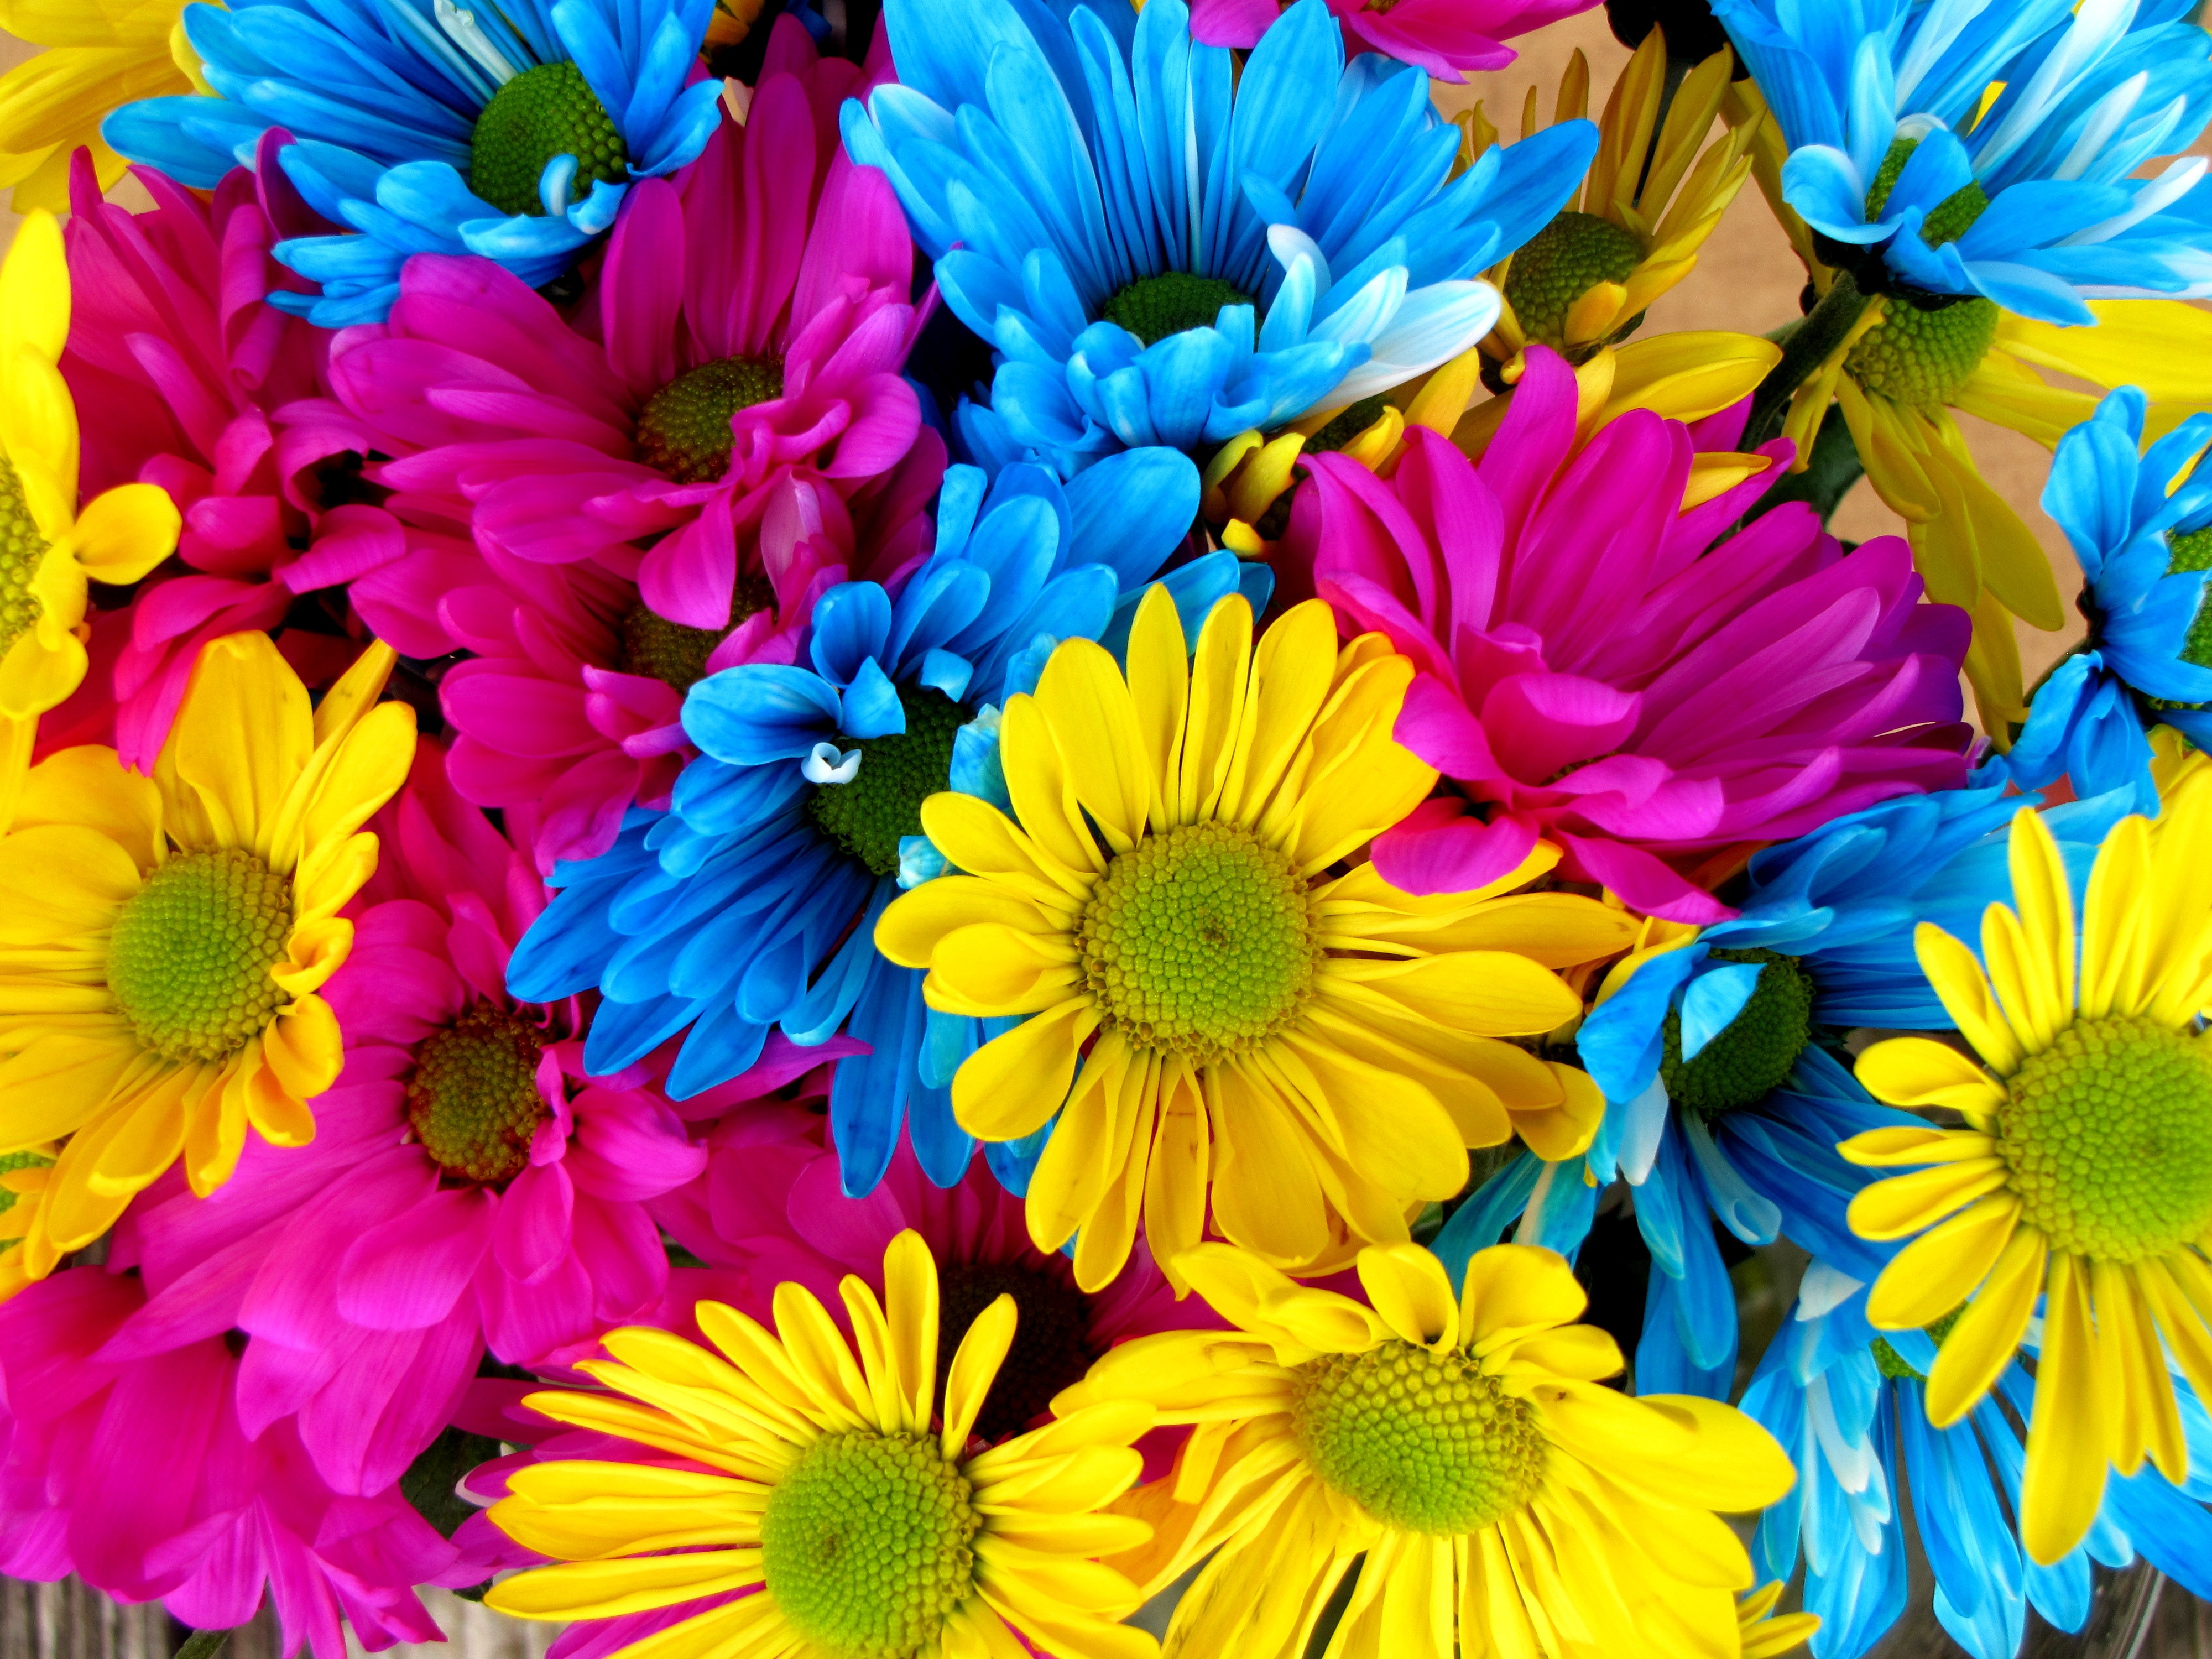
nature, plant, flower, petal, bloom, daisy, colorful, flora, flowers, petals, daisies, floristry, flowering plant, daisy family, flower bouquet, annual plant, land plant, chrysanths